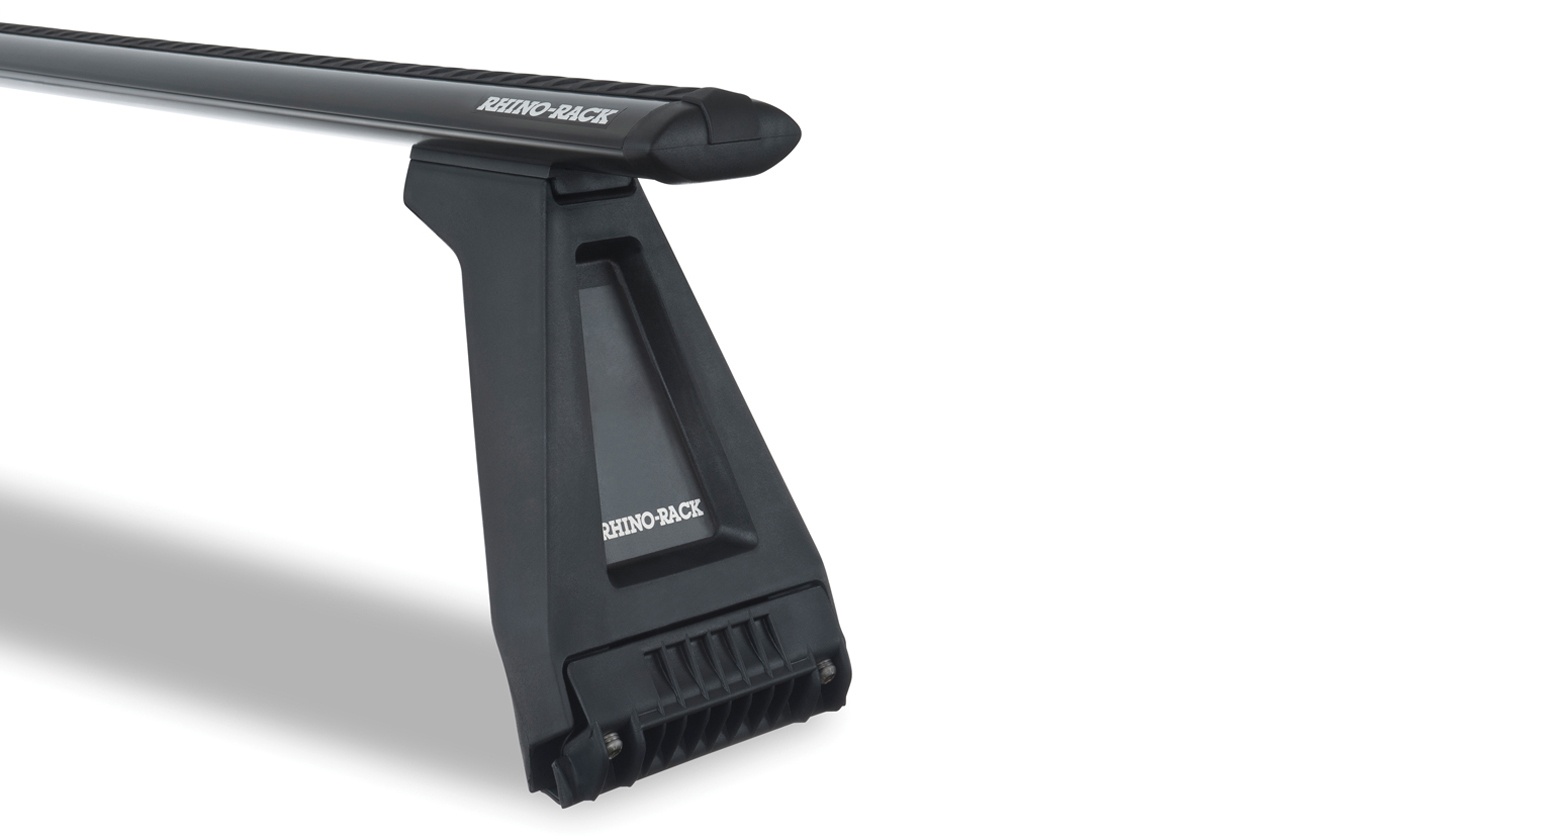
Vortex RL210 Black 1 Bar Roof Rack
Brand: Rhino-Rack
Utilising our highly regarded Vortex bars, this system offers you compatibility with a wide selection of Rhino-Rack accessories. So whether you're a traveller, cyclist, surfer or tradesperson - this roof rack system has you covered. Features: Removable Easy to install / remove Strong and built to last Suitable for heavy off-road use Compatible with a wide range of accessories Tested and approved to Australian Standard AS1235-2000
Category: Vehicles & Parts > Vehicle Parts & Accessories > Vehicle Storage & Cargo > Motor Vehicle Carrying Racks > Vehicle Cargo Racks